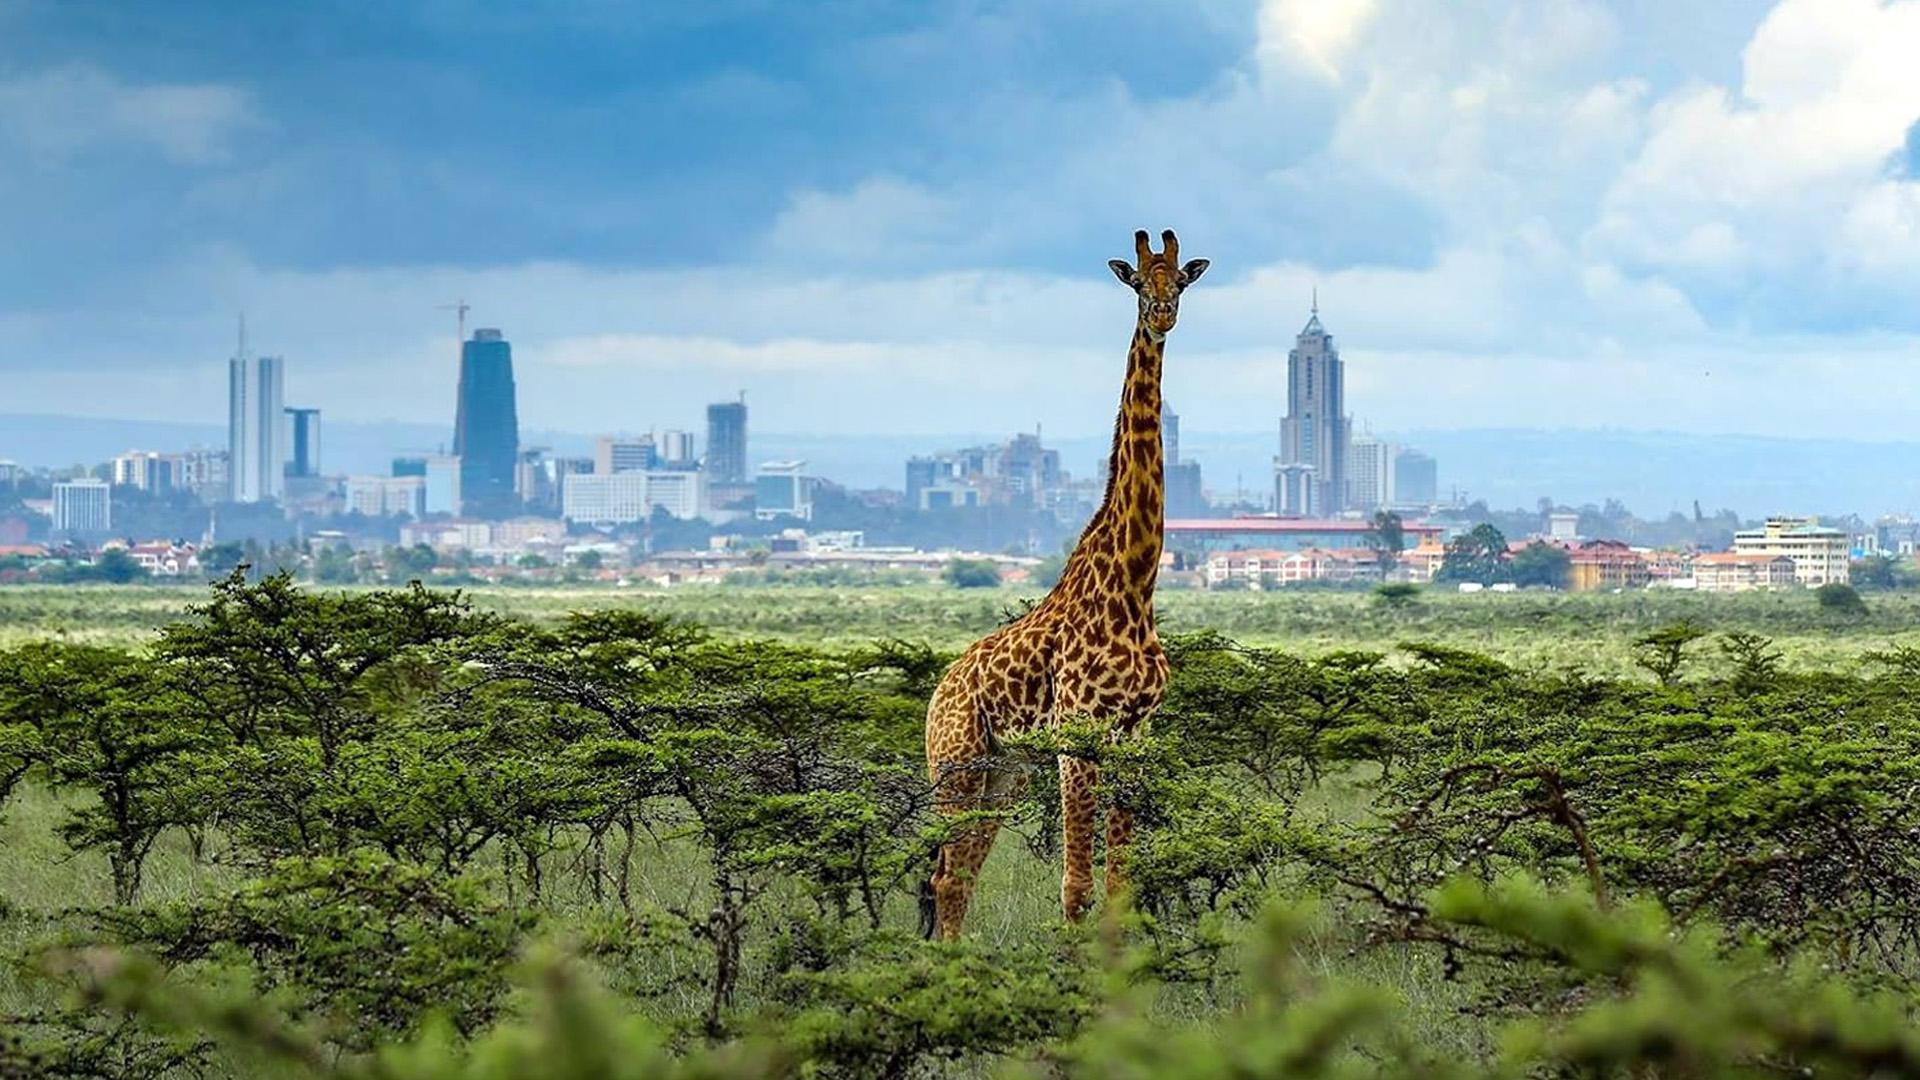
Ardhi ya tambarre nzuri na tulivu iliyozungukwa na miti mirefu kwa mifupi yenye rangi ya kijani, katikati kukiwa na twiga mrefu na mandhari ya nyuma ikiwa imezungukwa na majengo marefu na mafupi.